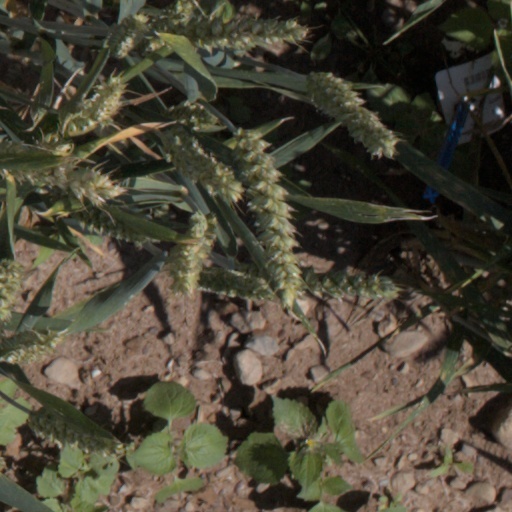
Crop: wheat